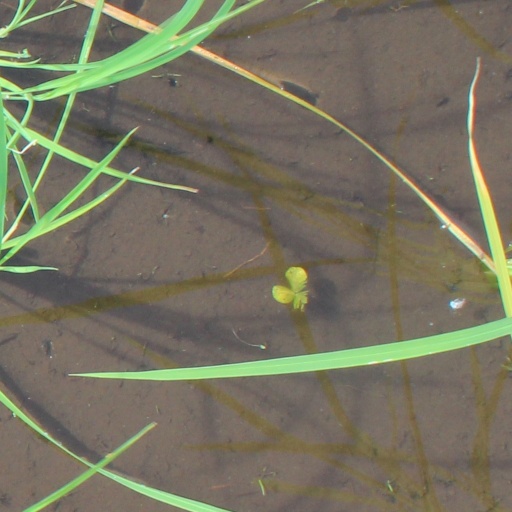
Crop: rice